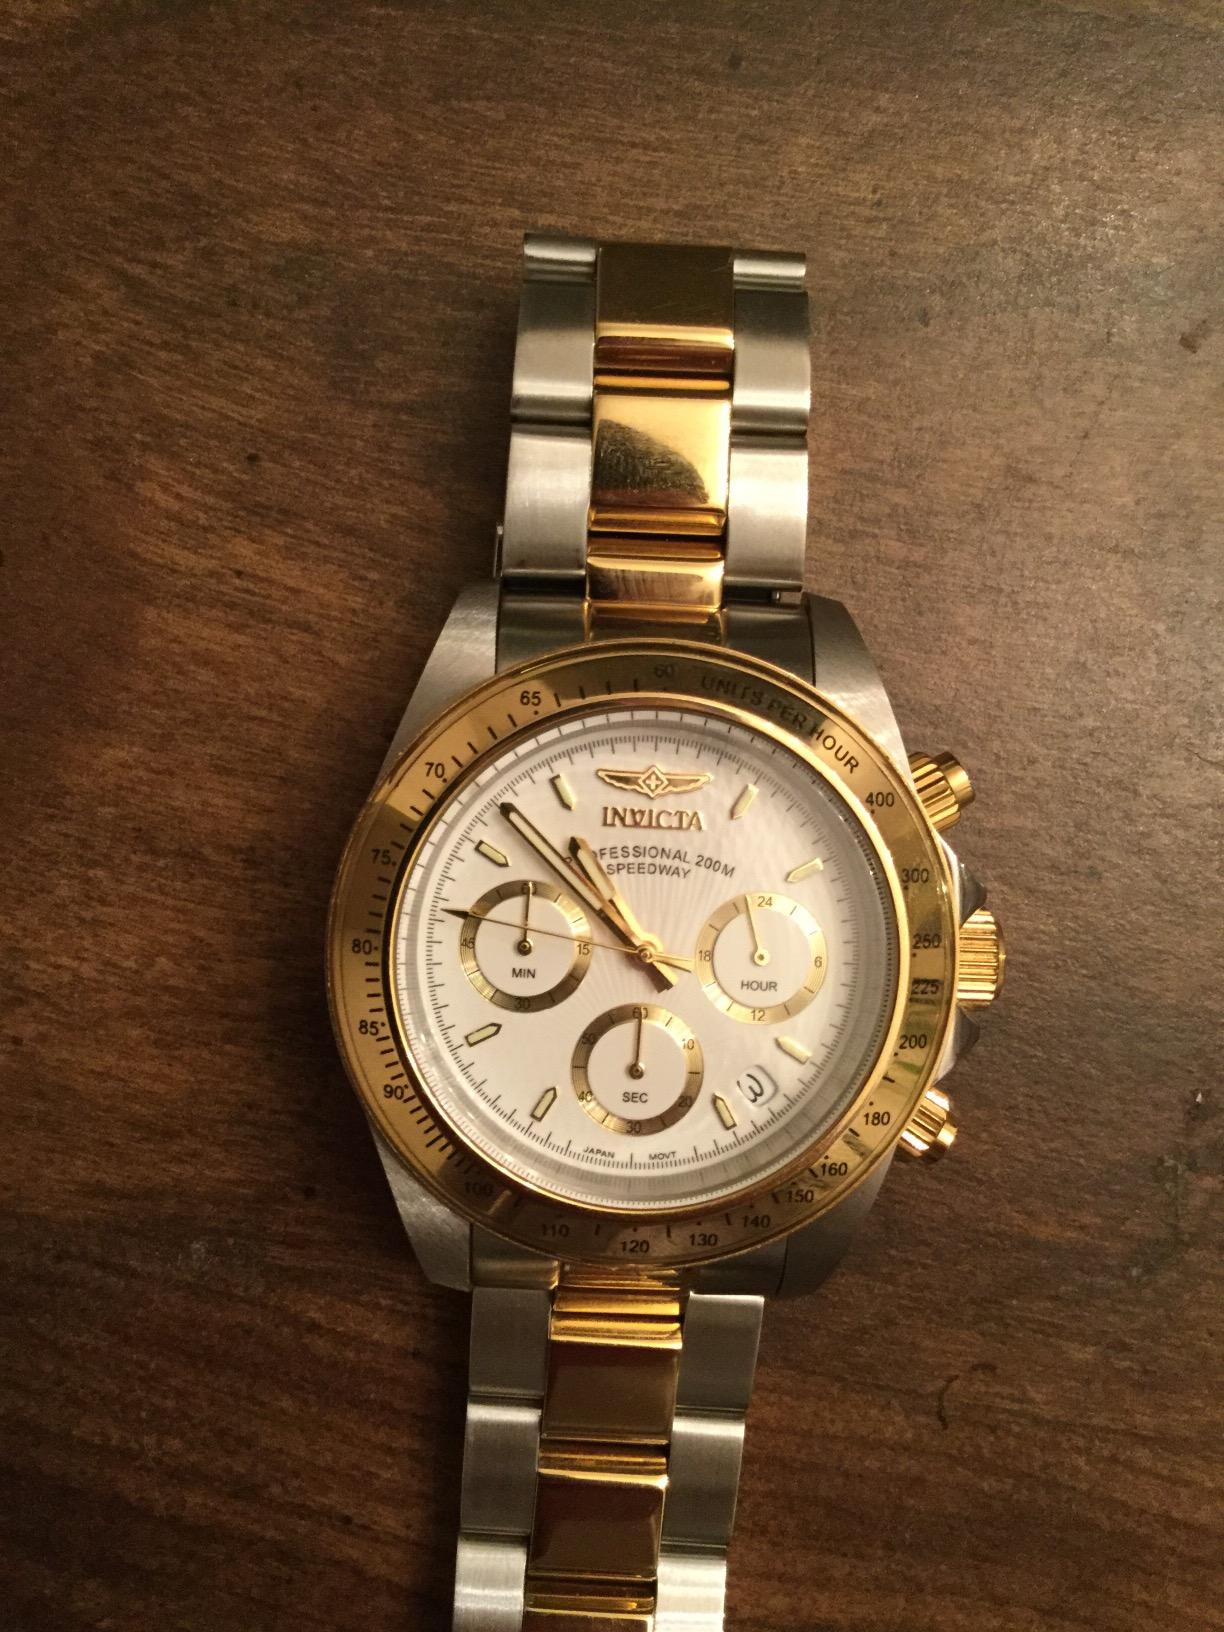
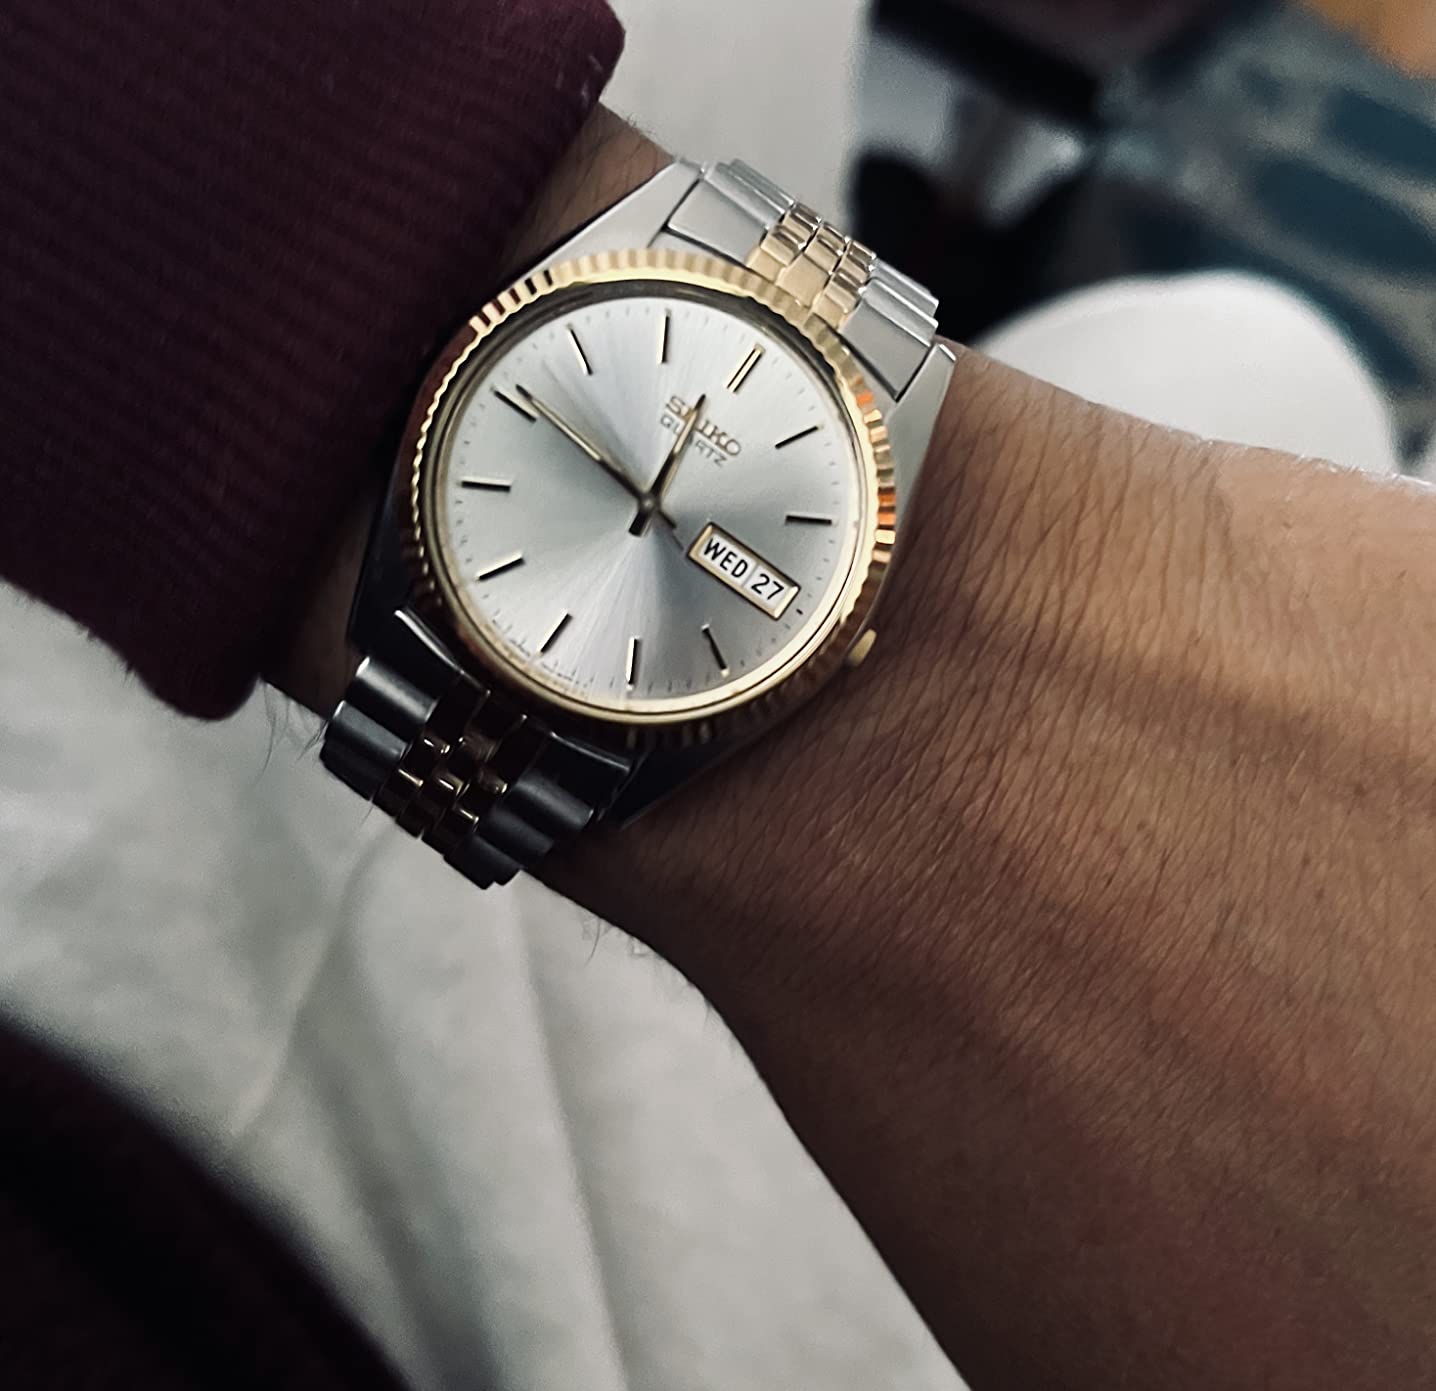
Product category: accessories_watch
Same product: no